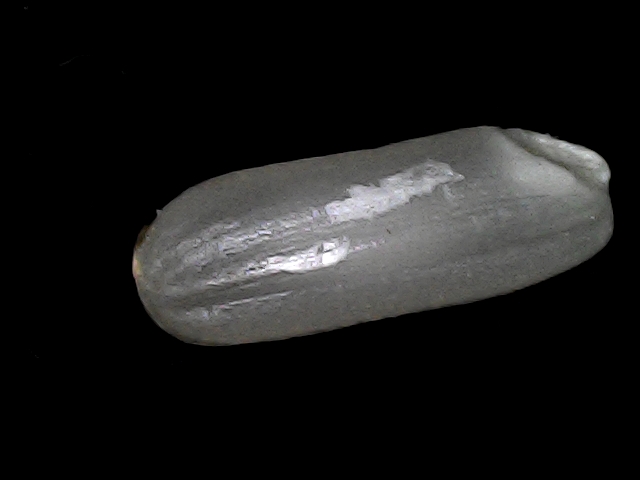
Rice variety: BD49